Learned helplessness

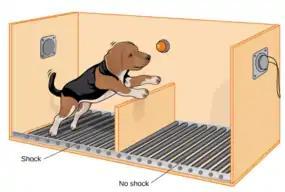
Inescapable shock training in the shuttle box

American psychologist Martin Seligman initiated research on learned helplessness in 1967 at the University of Pennsylvania as an extension of his interest in depression. This research was later expanded through experiments by Seligman and others. One of the first was an experiment by Seligman & Overmier: In Part 1 of this study, three groups of dogs were placed in harnesses. Group 1 dogs were simply put in a harness for a period of time and were later released. Groups 2 and 3 consisted of "yoked pairs". Dogs in Group 2 were given electric shocks at random times, which the dog could end by pressing a lever. Each dog in Group 3 was paired with a Group 2 dog; whenever a Group 2 dog got a shock, its paired dog in Group 3 got a shock of the same intensity and duration, but its lever did not stop the shock. To a dog in Group 3, it seemed that the shock ended at random because it was their paired dog in Group 2 that was causing it to stop. Thus, for Group 3 dogs, the shock was "inescapable".